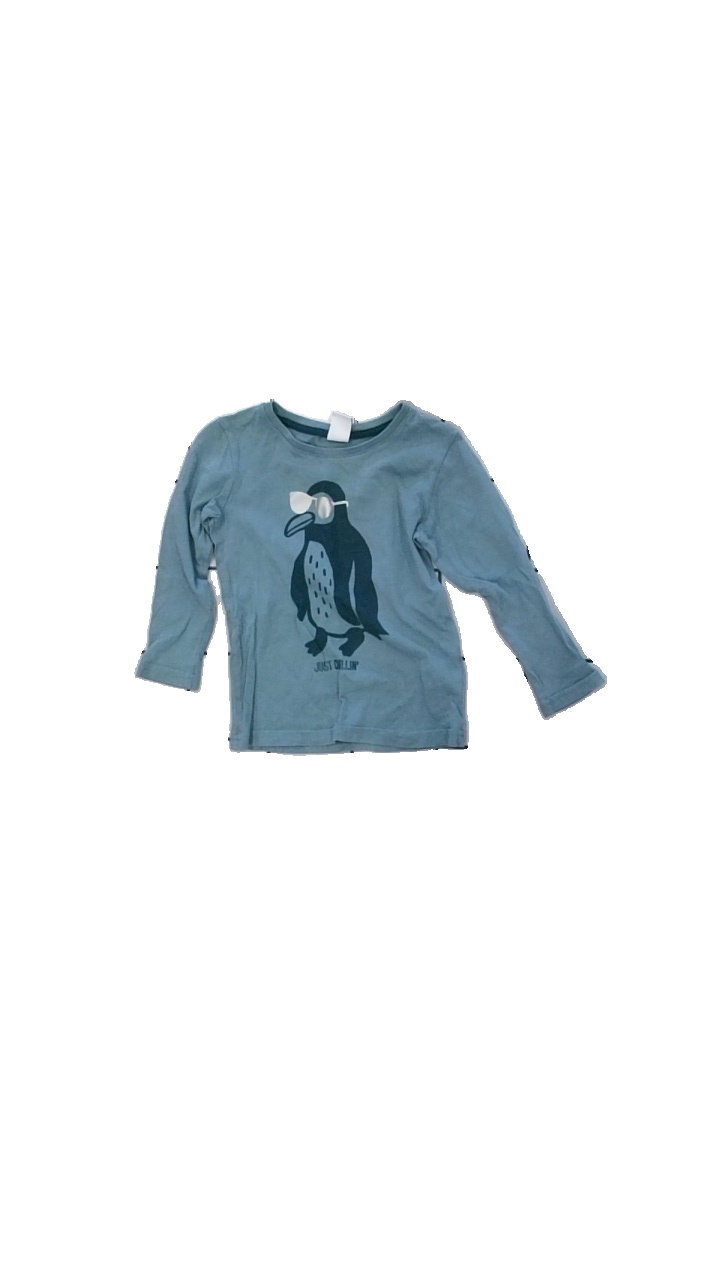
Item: Top (Children)
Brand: Lindex
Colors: Blue, White
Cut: Regular
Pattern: Logo print
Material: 100% cotton
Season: All
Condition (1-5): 2
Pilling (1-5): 4
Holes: Major
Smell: Minor
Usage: Export
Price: <50